United Russia

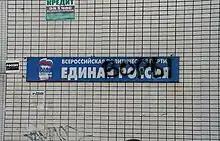
United Russia local office sign in 2011. The graffiti states: 'THIEVES'.

The non-profit partnership "Center for Social and Conservative Policy" is a private club for discussing social problems. It is a non-state and non-party organization, but each club member is somehow connected with the party and its faction in the State Duma of the Federal Assembly. At the same time, discussions within the club served as a medium for forming both currents in United Russia: liberal (Vladimir Pligin) and social (Andrey Isayev). The heads of relevant committees of the Duma, interested executive authorities, drafters of bills, and experts take part in the work of the "round tables" of the TsSKP, dedicated to certain areas of Russia's modernization. The founders of the non-profit partnership "Center for Social Conservative Policy" are Leonid Goryainov, Igor Demin, Igor Igoshin, Andrey Isayev, Denis Kravchenko, and Konstantin Tarasov.